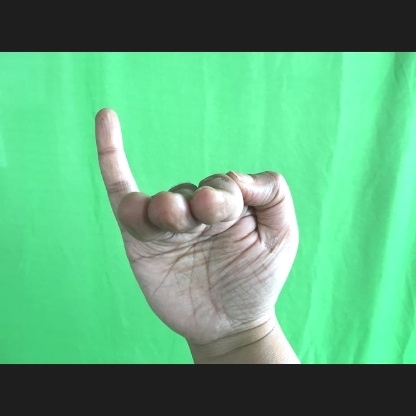
Mudra: Hamsapaksha